Ticaboo, Utah

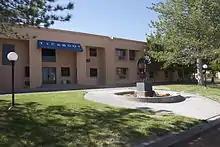
Ticaboo Lodge at the Ticaboo Resort in Ticaboo, May 2012

The Ticaboo townsite is a master-planned community that was organized in the late 1970s to both provide housing to the then booming uranium mining industry in southeastern Garfield County, and tap into the tourism potential of nearby Lake Powell. The Ticaboo Lodge was developed to attract guests visiting the remote area as well as to encourage the development of a tourism base outside of Bullfrog in the northern Lake Powell area.